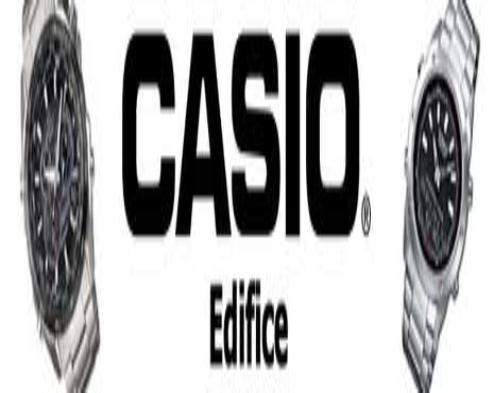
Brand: Casio
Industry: Clothes